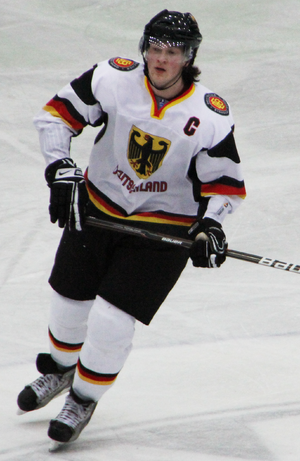
Les couleurs nationales de l'Allemagne sont le noir, rouge et or. Selon l'article 22 de la Loi fondamentale de la République fédérale d'Allemagne ces couleurs sont celles du drapeau de l'Allemagne.